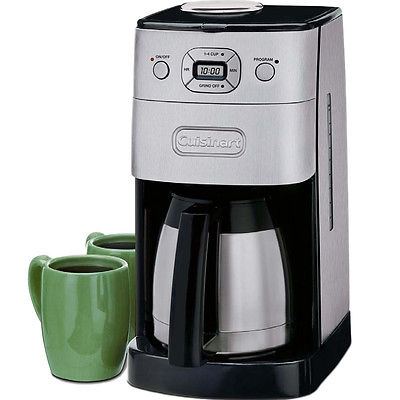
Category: coffee maker